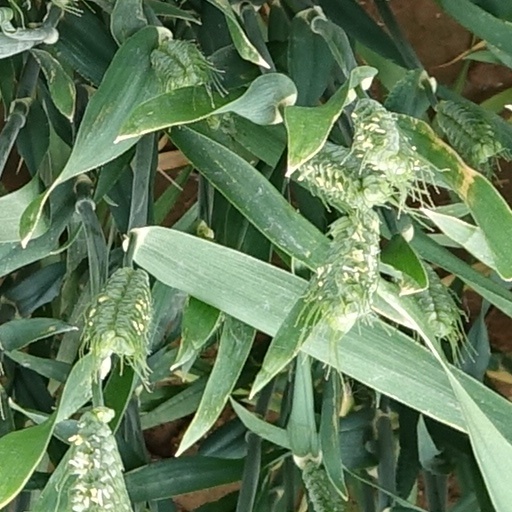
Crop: wheat